William Lobb

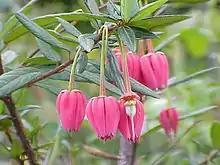
"Crinodendron hookerianum"

After a period of rest and recuperation, Lobb returned to work in the Exeter glasshouses planting out and nurturing his introductions. By April 1845, his health had fully recovered and he was again despatched to South America with instructions to collect hardy and half-hardy trees and shrubs. After sending home from Rio Janeiro a consignment of plants collected in southern Brazil, he travelled by sea to Valparaíso in Chile from where he initially visited the montane forests of the Colombian Andes before visiting the extreme south of Chile from the shores of Tierra del Fuego to the southern coastal islands.